The Legend of Zelda: Skyward Sword

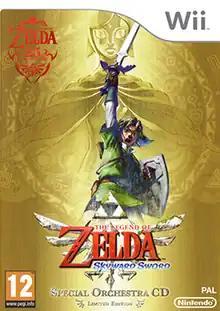
European packaging artwork

is a 2011 action-adventure game developed and published by Nintendo for the Wii. A mainline entry in "The Legend of Zelda" series, "Skyward Sword" is the first game in the "Zelda" timeline, and details the origins of the Master Sword, a recurring weapon within the series. Series protagonist Link, a resident of a floating town called Skyloft, sets out to rescue his childhood friend Zelda after she is kidnapped and brought to the abandoned lands below the clouds. As Link, players navigate Skyloft and the lands below it, completing quests that advance the story and solving environmental and dungeon-based puzzles. The mechanics and combat, the latter focusing on attacking and blocking with sword and shield, are reliant on the Wii MotionPlus peripheral.